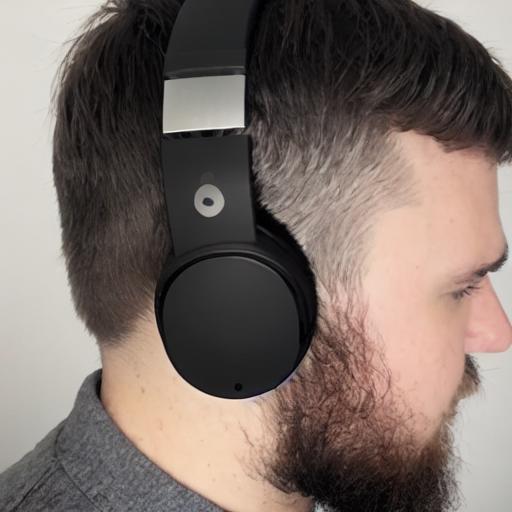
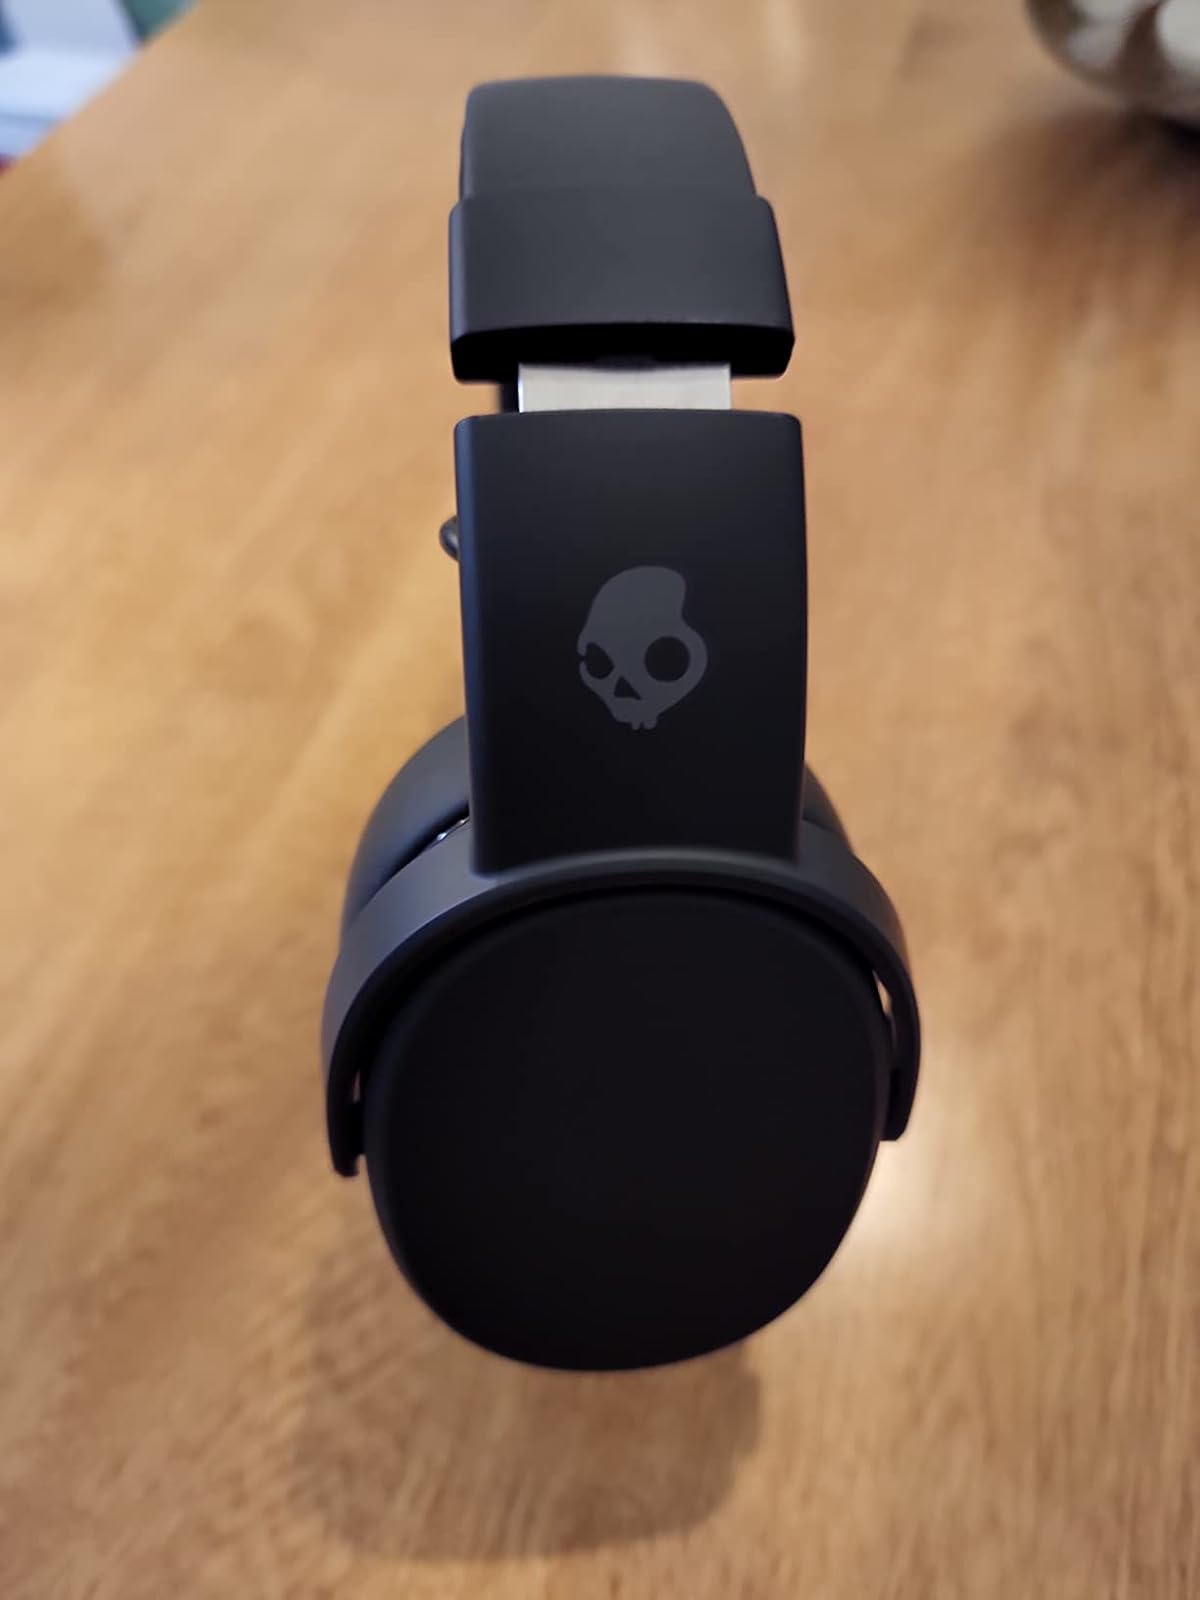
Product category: headphones
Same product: no